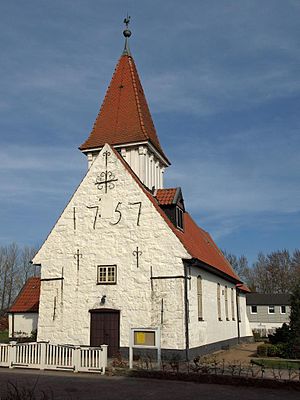
Treja Kirke
Treja Kirke
Treja Kirke er en kirkebygning i landsbyen Treja beliggende halvvejs mellem Slesvig by og Husum i Arns Herred i Sydslesvig. Kirken blev bygget på et centralt sted ved krydsningen af den i middelalderen stærk benyttede sejlrute på Trenen og en øst-vest-gående handelsvej.